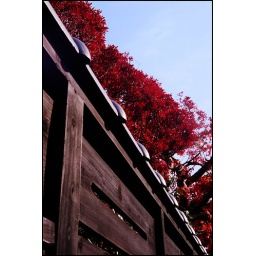
Red leaves above a wooden fence